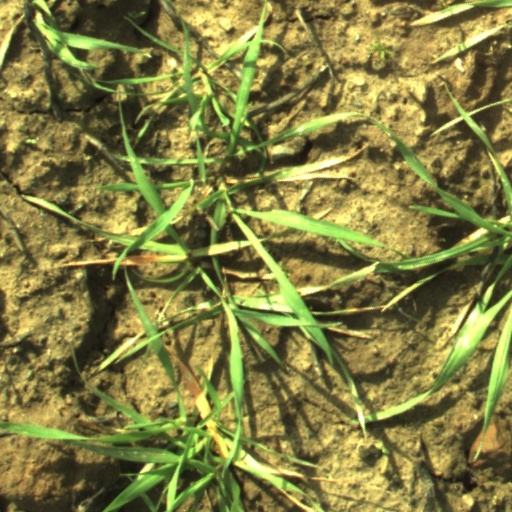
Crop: wheat